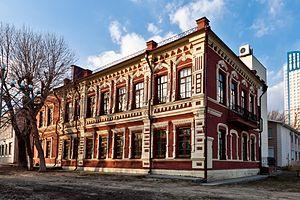
Cet article présente la liste de synagogues de Russie.